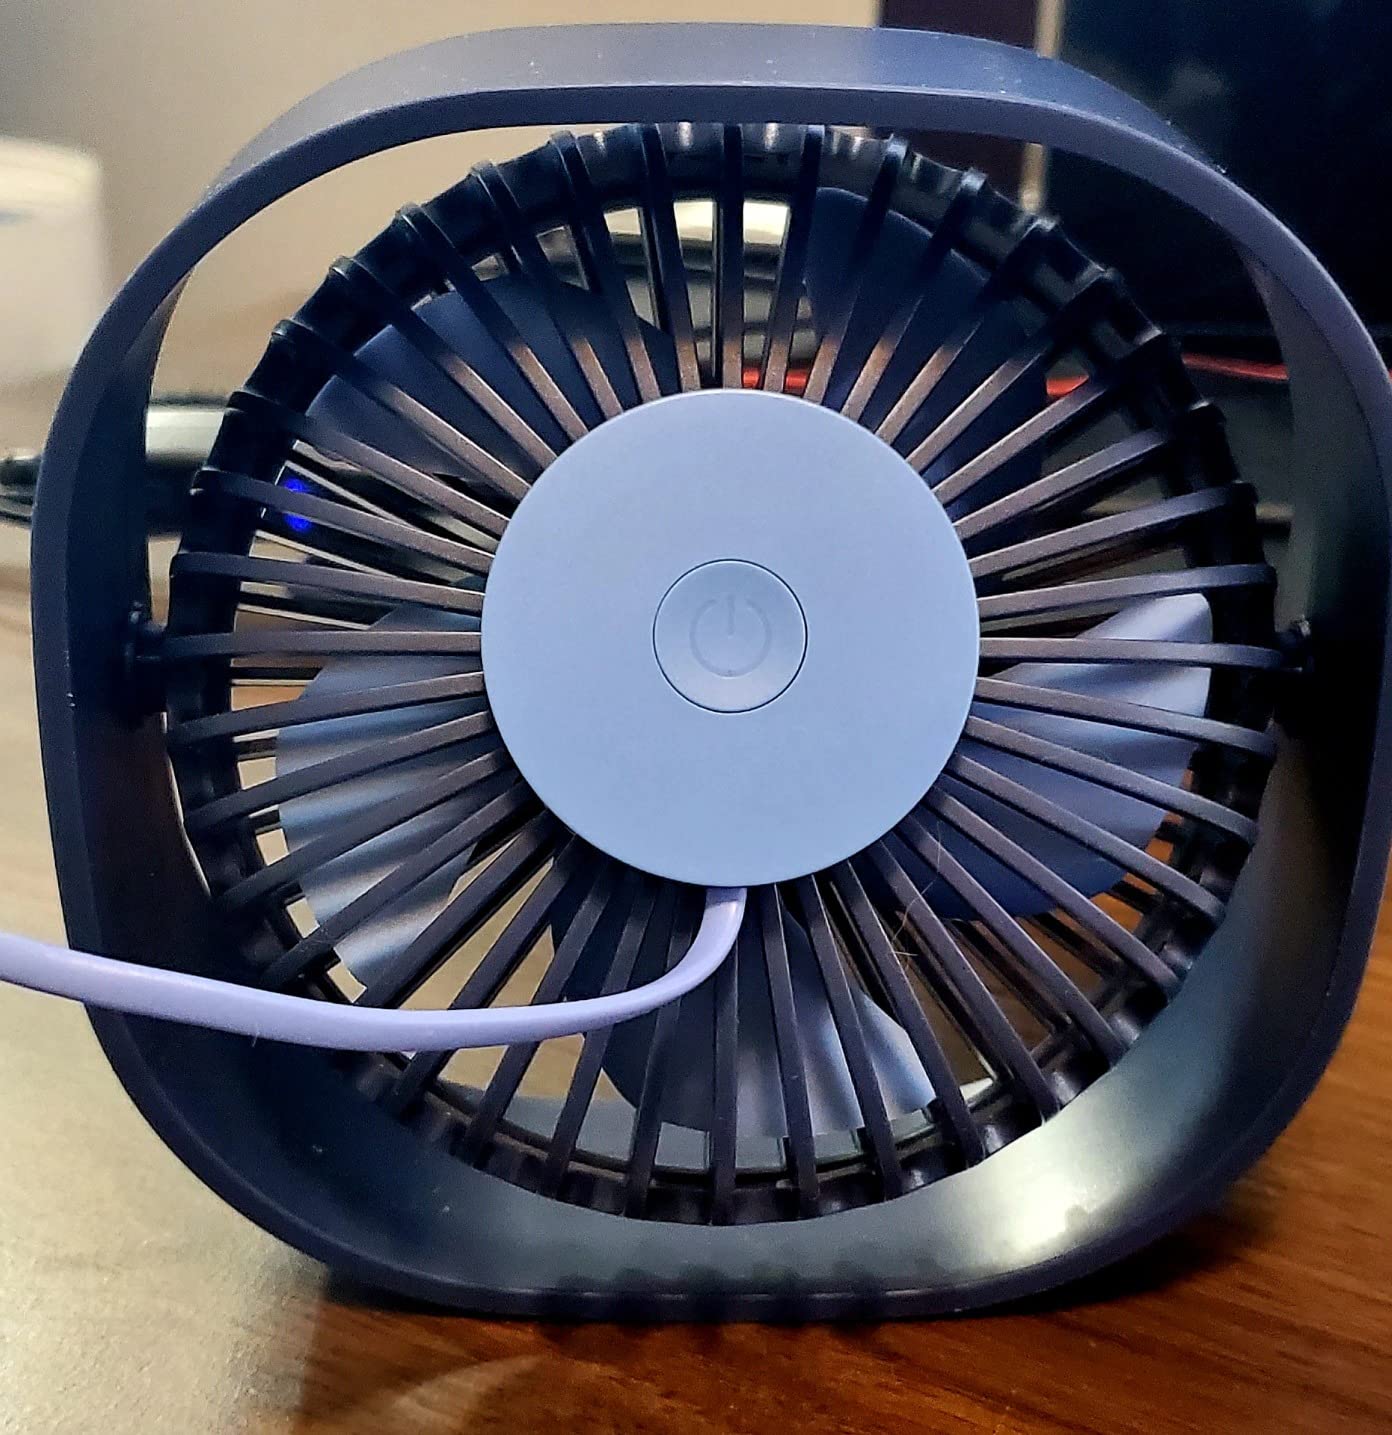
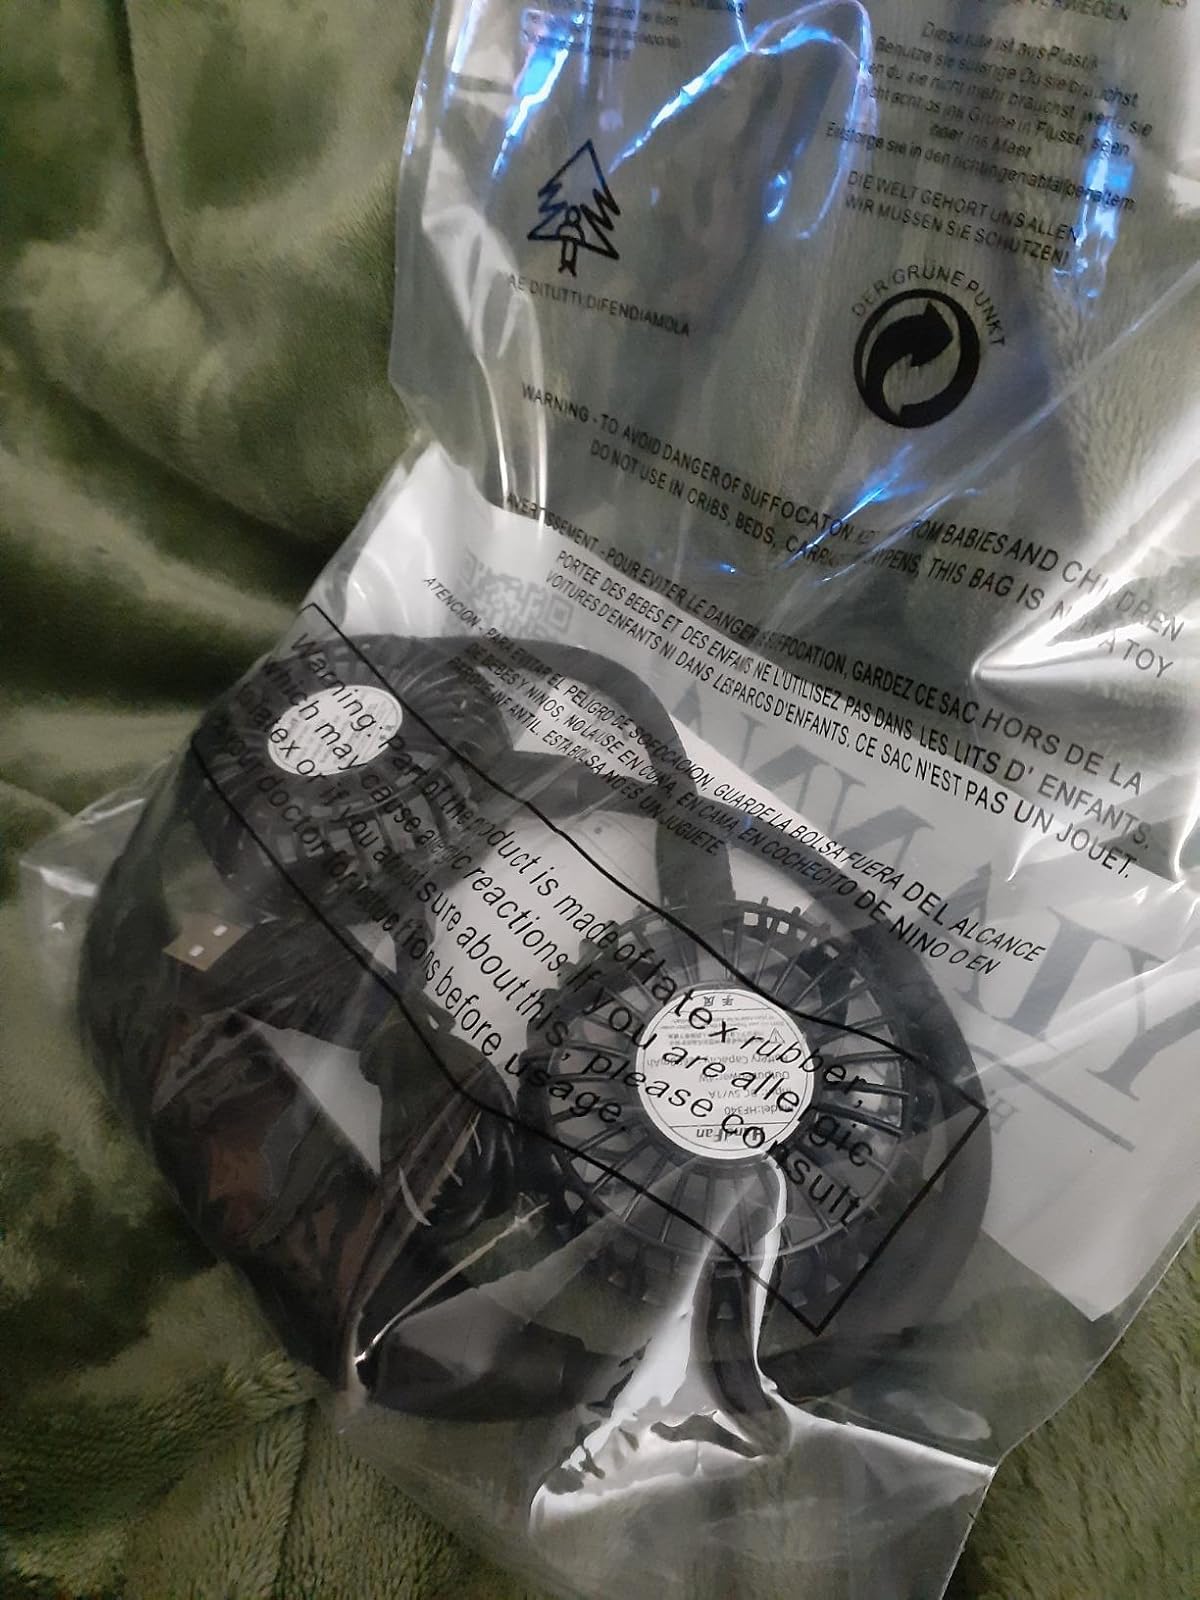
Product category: fan
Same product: no